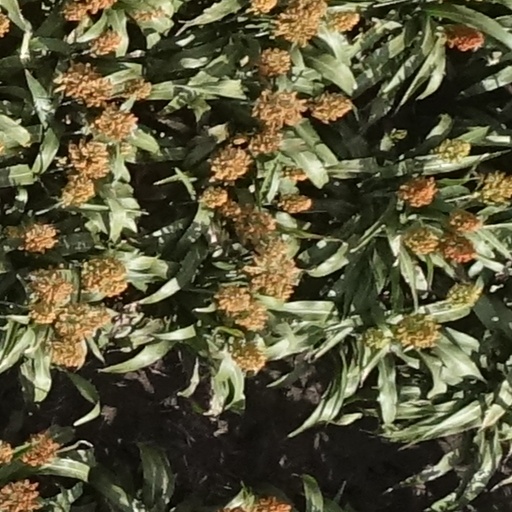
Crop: sorghum